Turkey

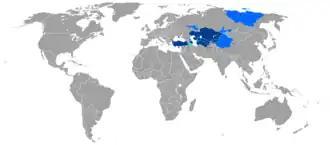
Areas with speakers of Turkic languages

Geographers have used the eastern Anatolian plateau, Iranian plateau, and Armenian plateau terms to refer to the mountainous area around where Arabian and Eurasian tectonic plates merge. The eastern Anatolian plateau and Armenian plateau definitions largely overlap. The Eastern Anatolia Region contains Mount Ararat, Turkey's highest point at , and Lake Van, the largest lake in the country. Eastern Turkey is home to the sources of rivers such as the Euphrates, Tigris and Aras. The Southeastern Anatolia Region includes the northern plains of Upper Mesopotamia.